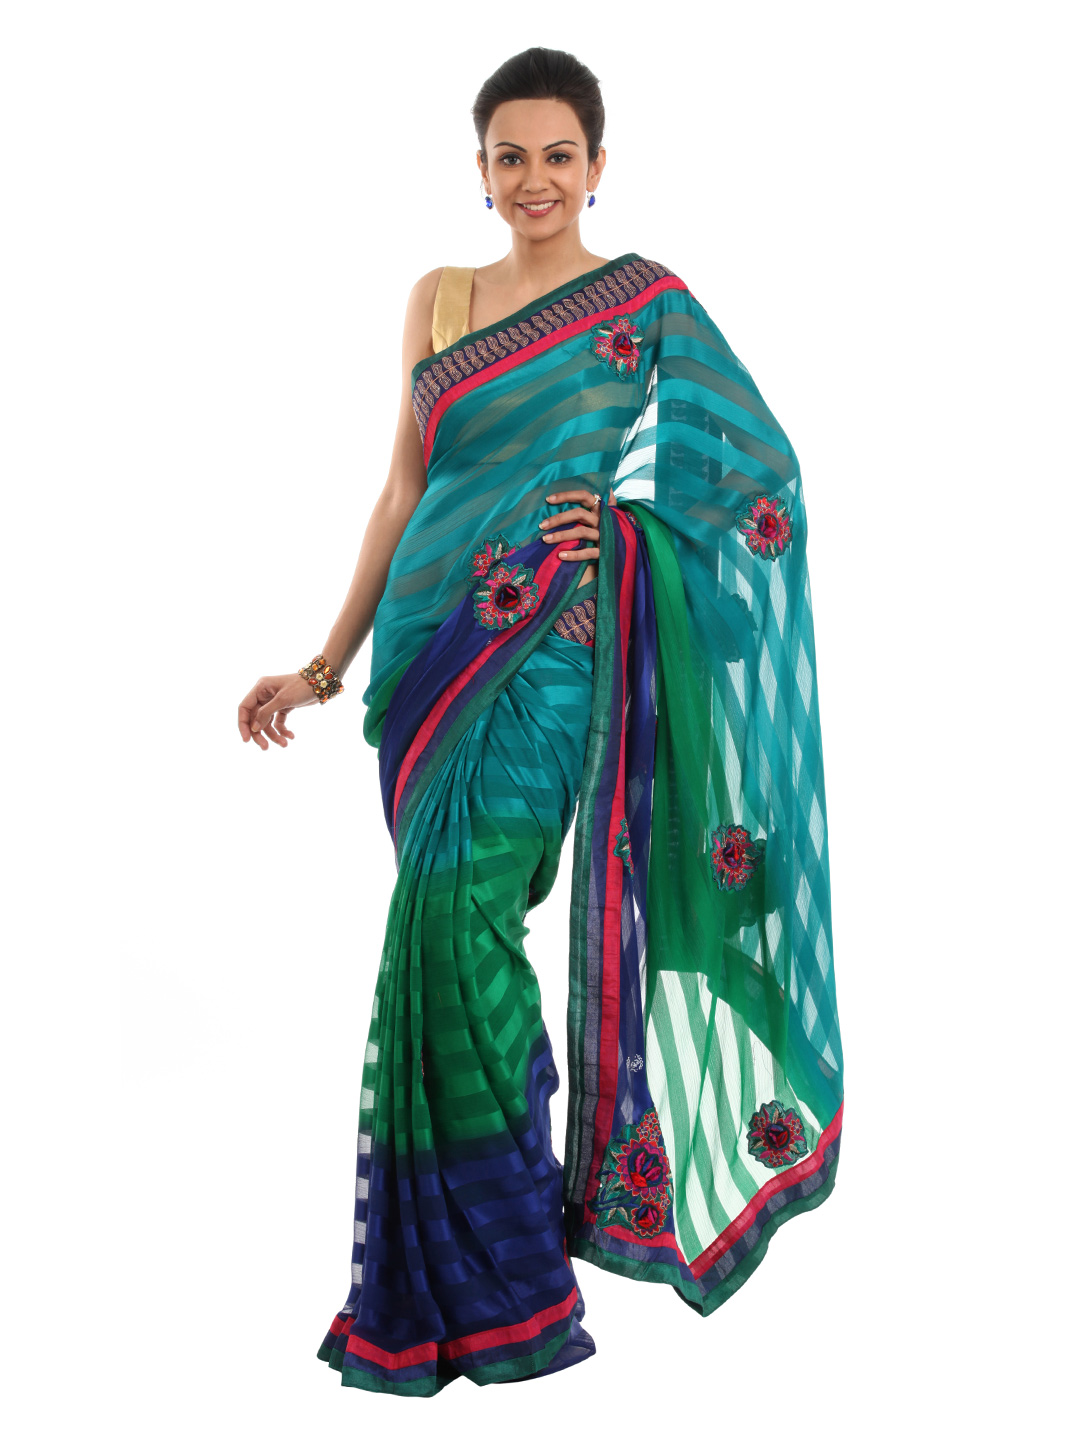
FNF Green & Blue Printed Sari
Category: Apparel / Saree / Sarees
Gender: Women
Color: Green
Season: Fall 2012
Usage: Ethnic